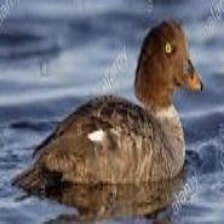
Species: BARROWS GOLDENEYE
Scientific name: BUCEPHALA ISLANDICA
ImageNet parent category: drake